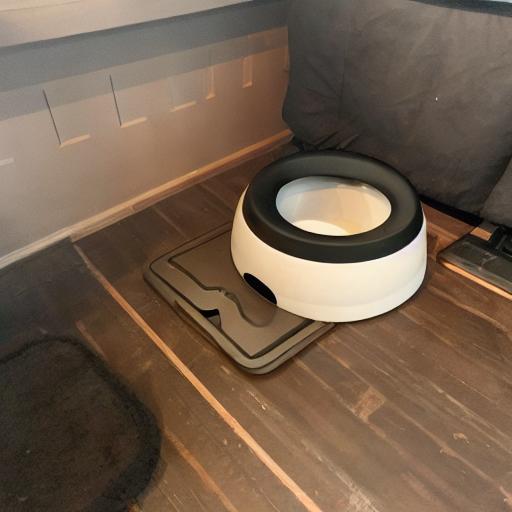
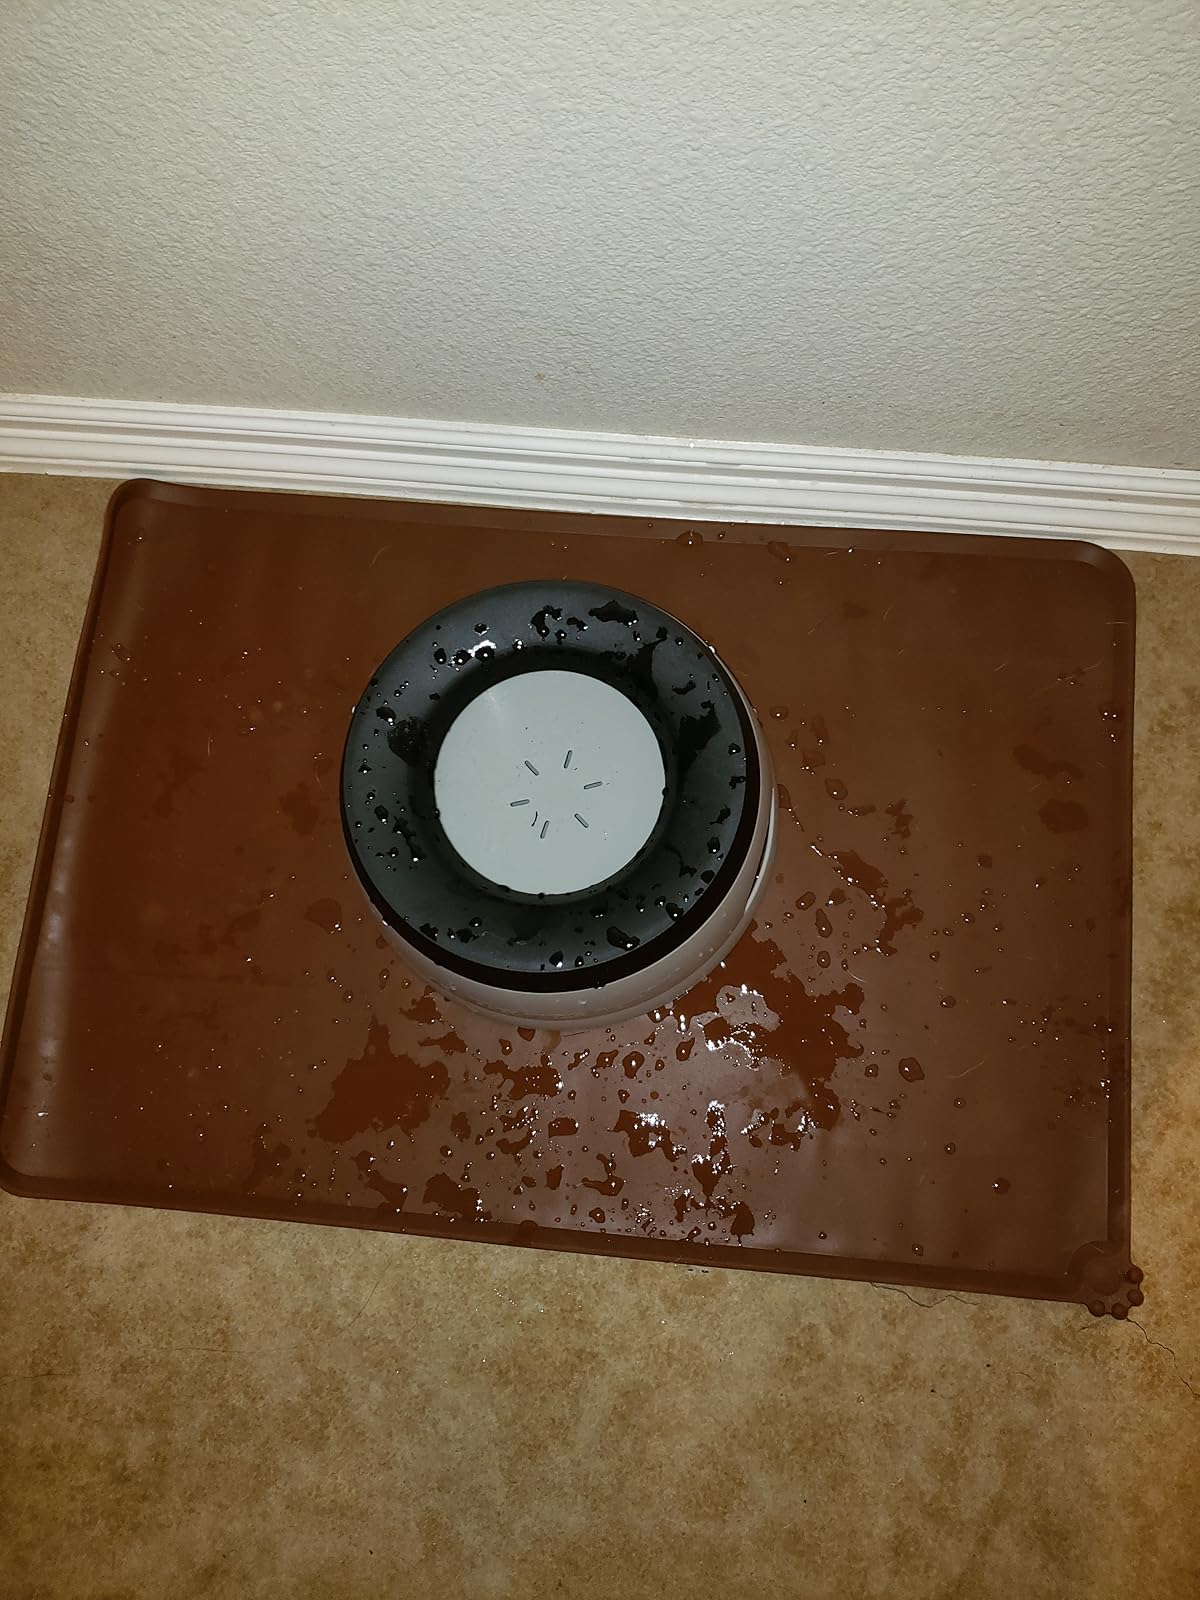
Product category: items_bowl
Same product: no